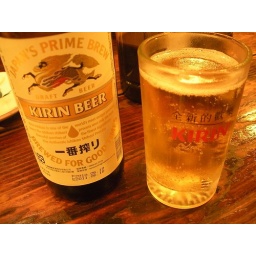
I love the little glasses that sometime come with your standard twelve ounce bottles of beer in Taipei.